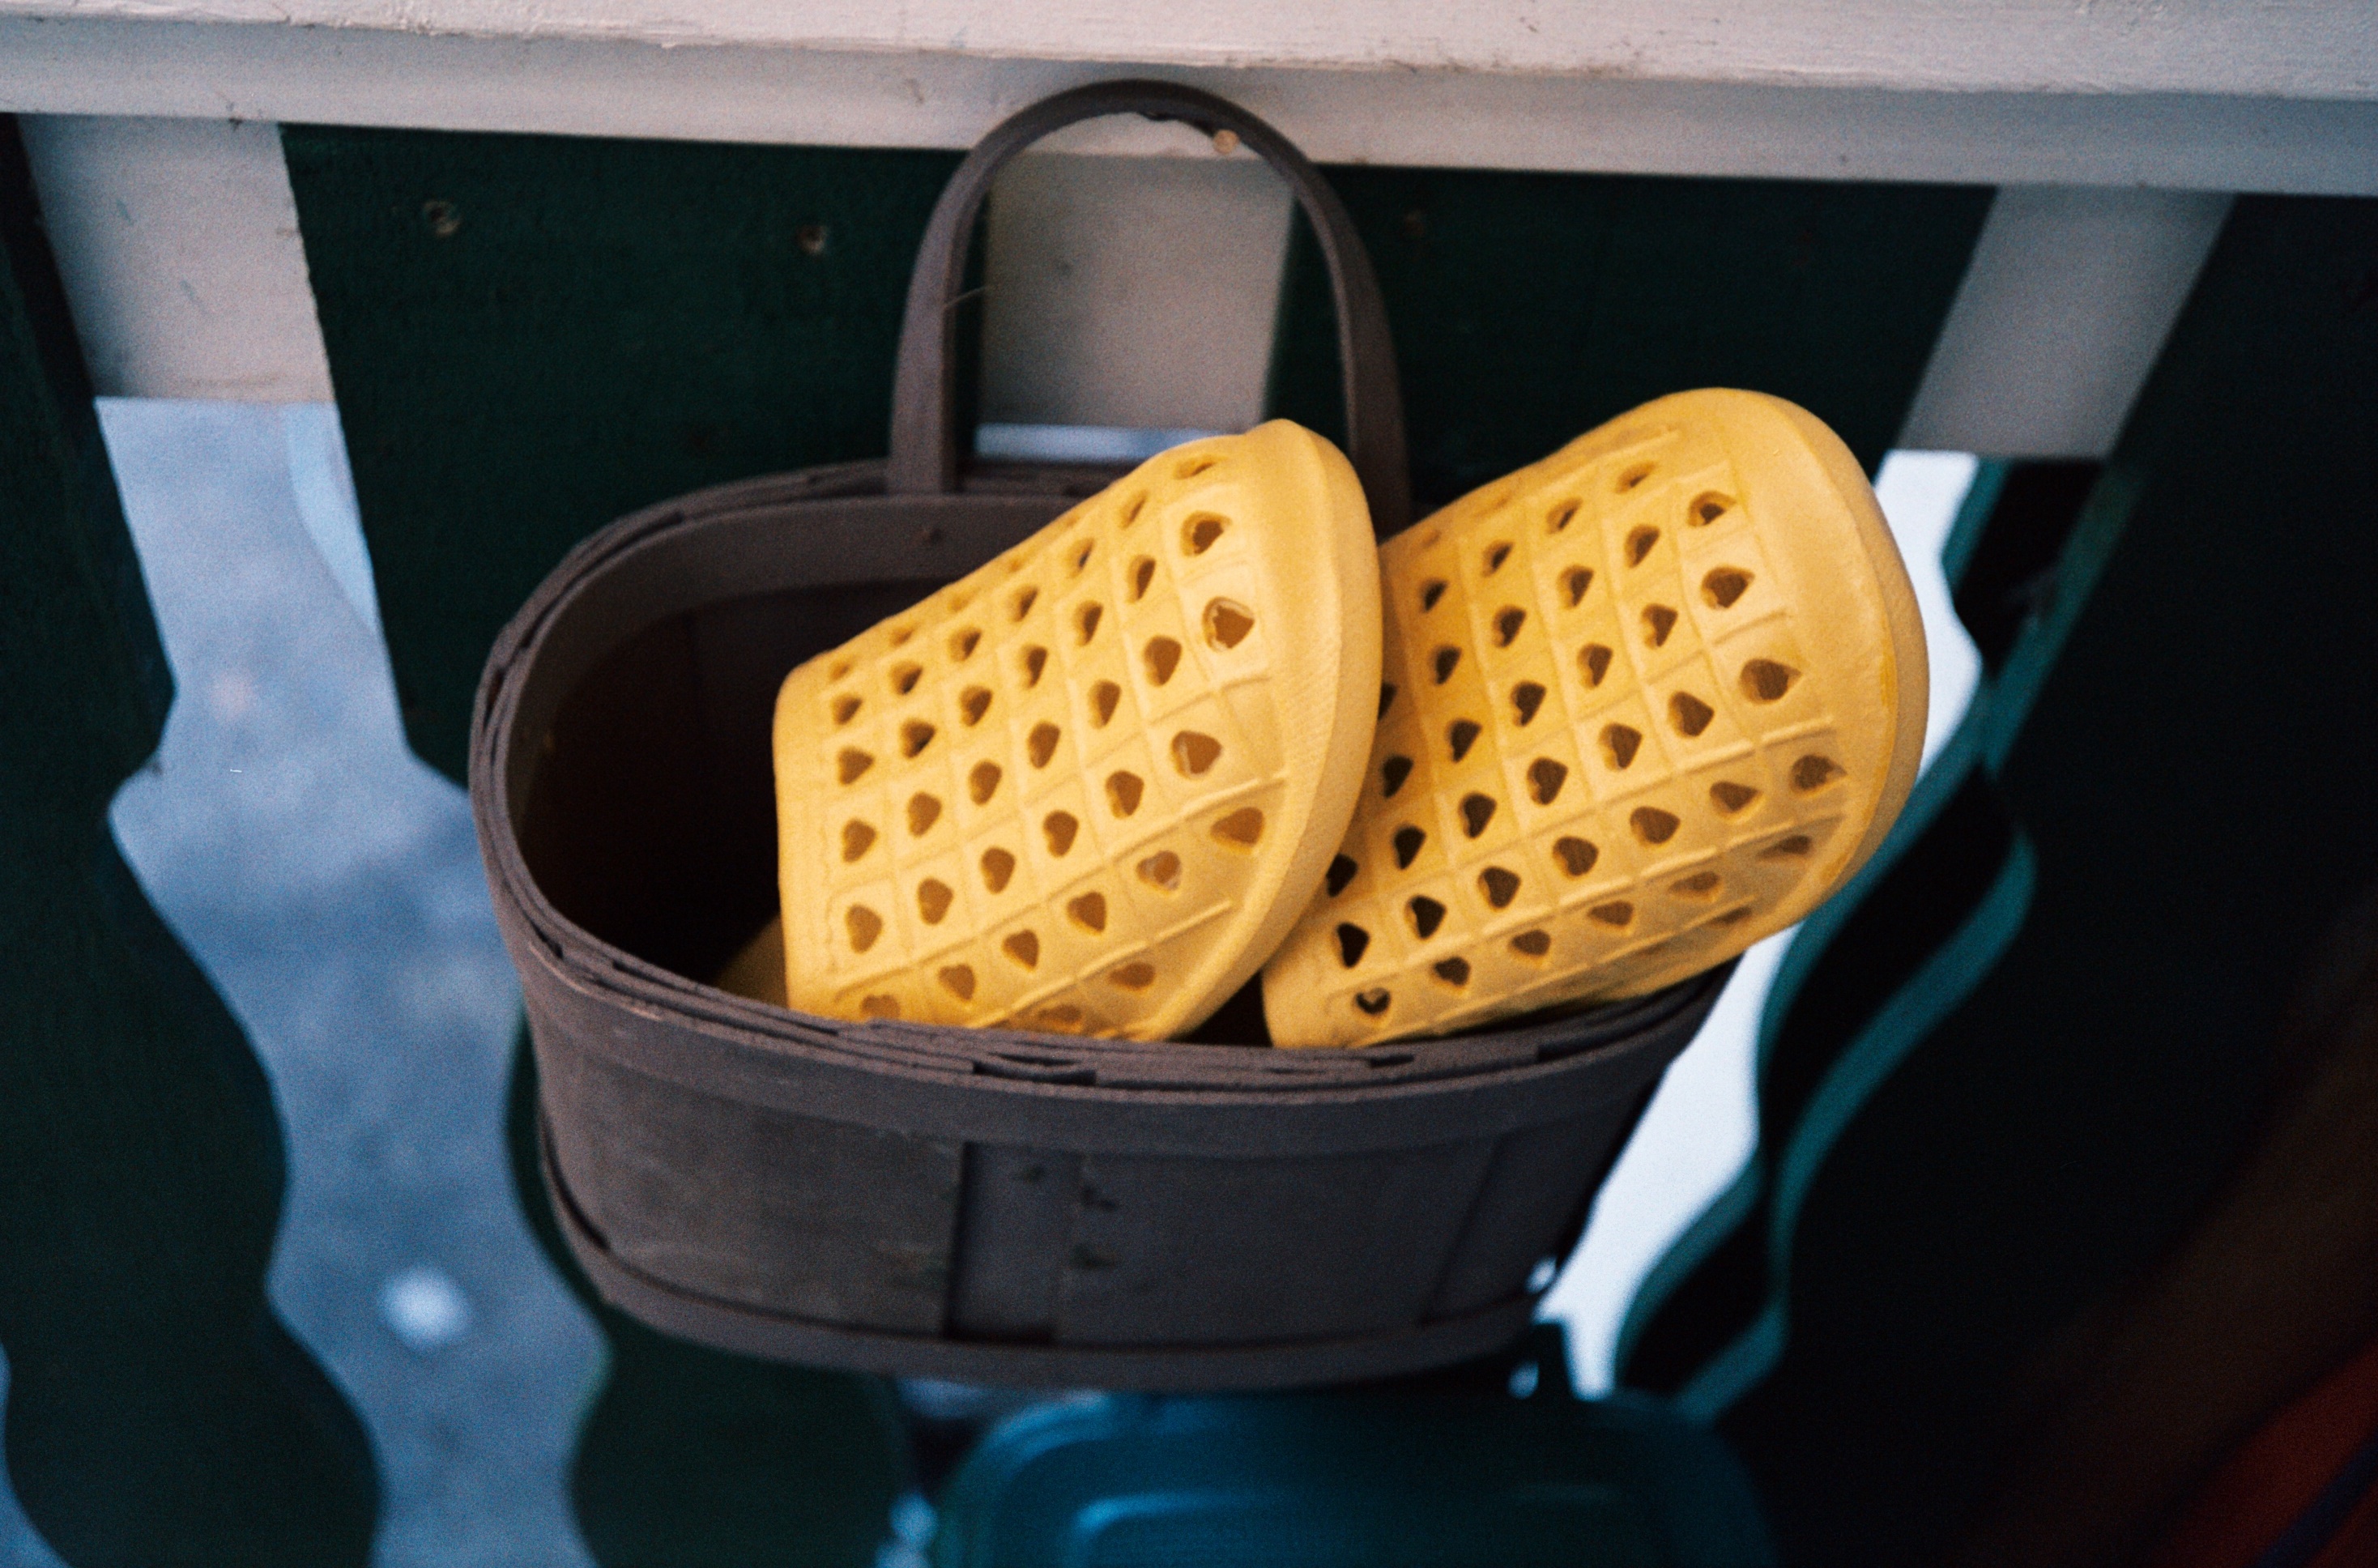
light, film, food, color, blue, yellow, product, shoes, design, sandals, footwear, hearts, mju, rubber, expiredfilm, kodakprofoto100, olympusinfinitystylus, clogs